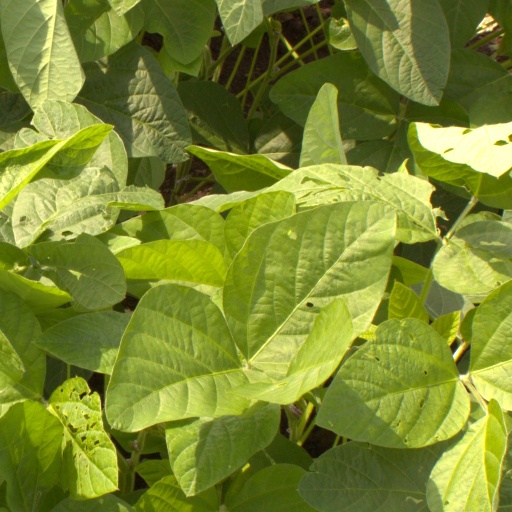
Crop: soybean